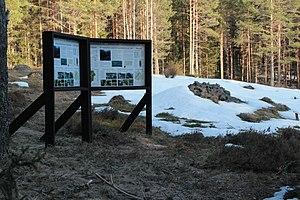
Lapphyttan, ou parfois Lapphyttejarn, est un lieu-dit de la paroisse Karbenning, dans la municipalité de Norberg, en Suède, connu pour être un ancien site de production de fer. Des fouilles réalisées dans les années 1970 et 1980 y ont exhumé les restes d'un des plus vieux hauts fourneaux européens, daté entre 1150 à 1350.